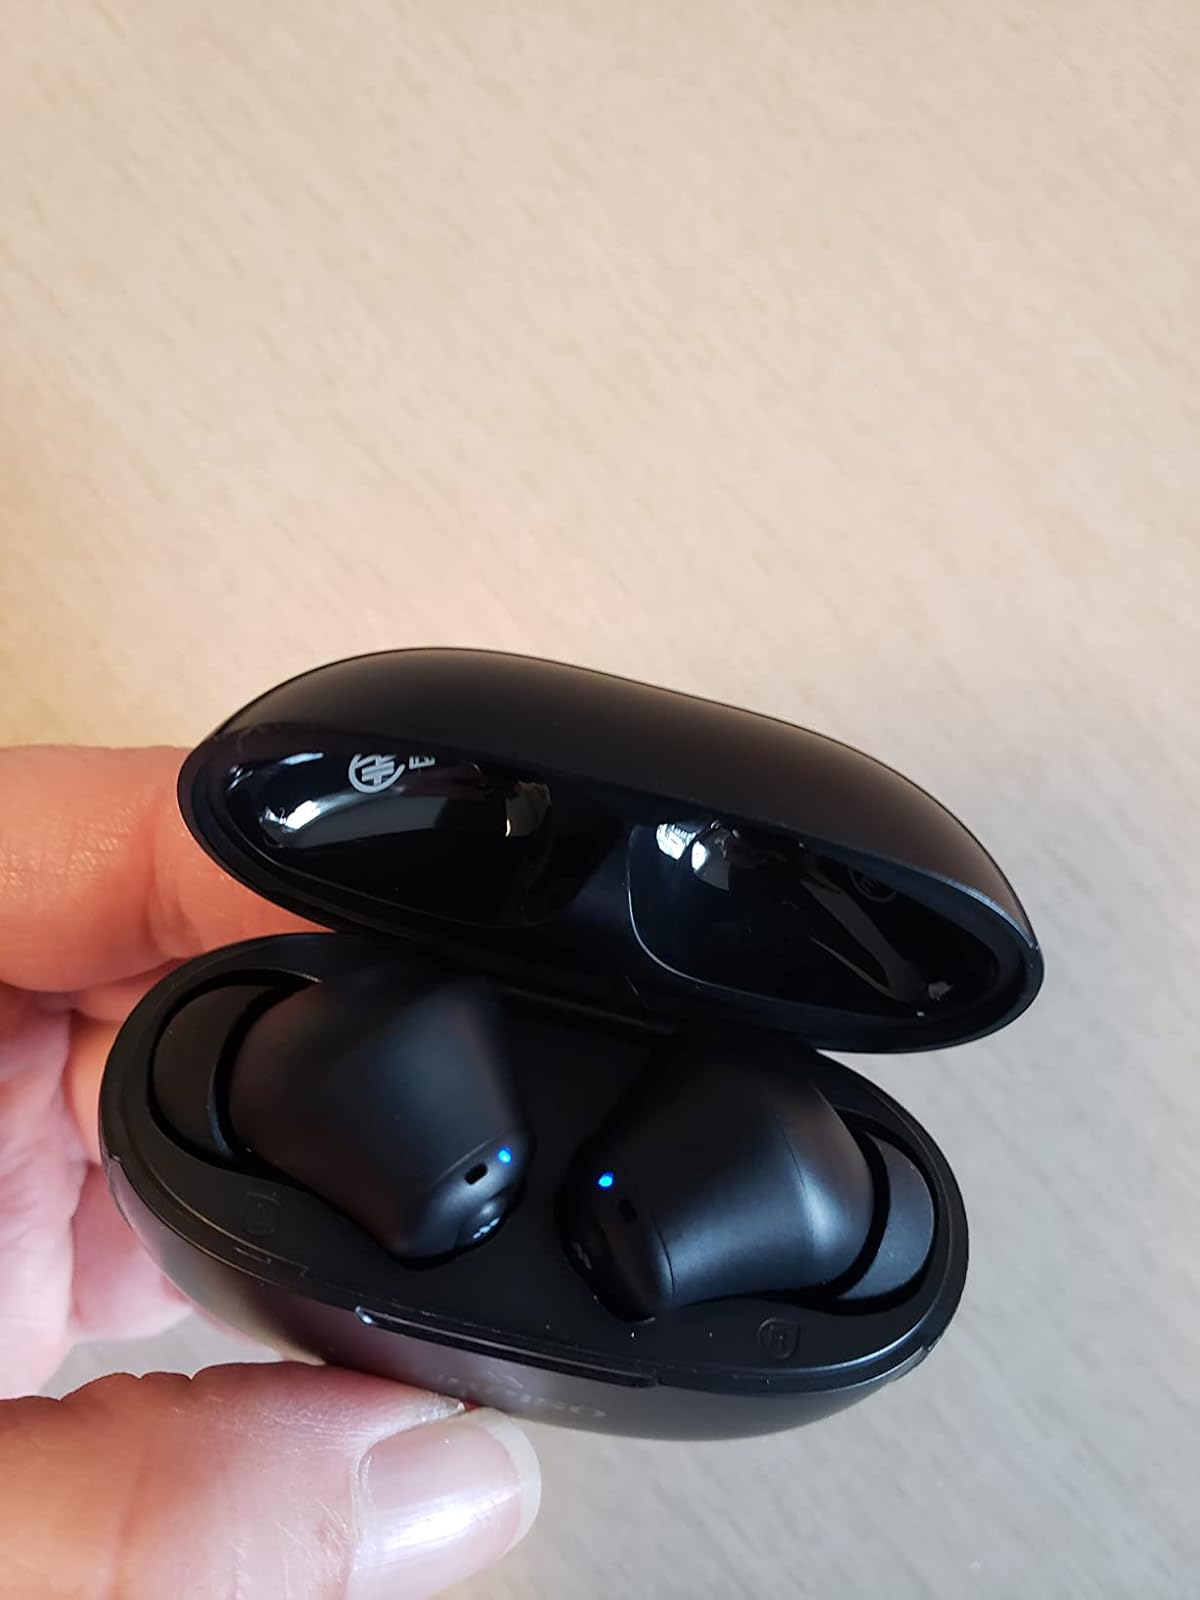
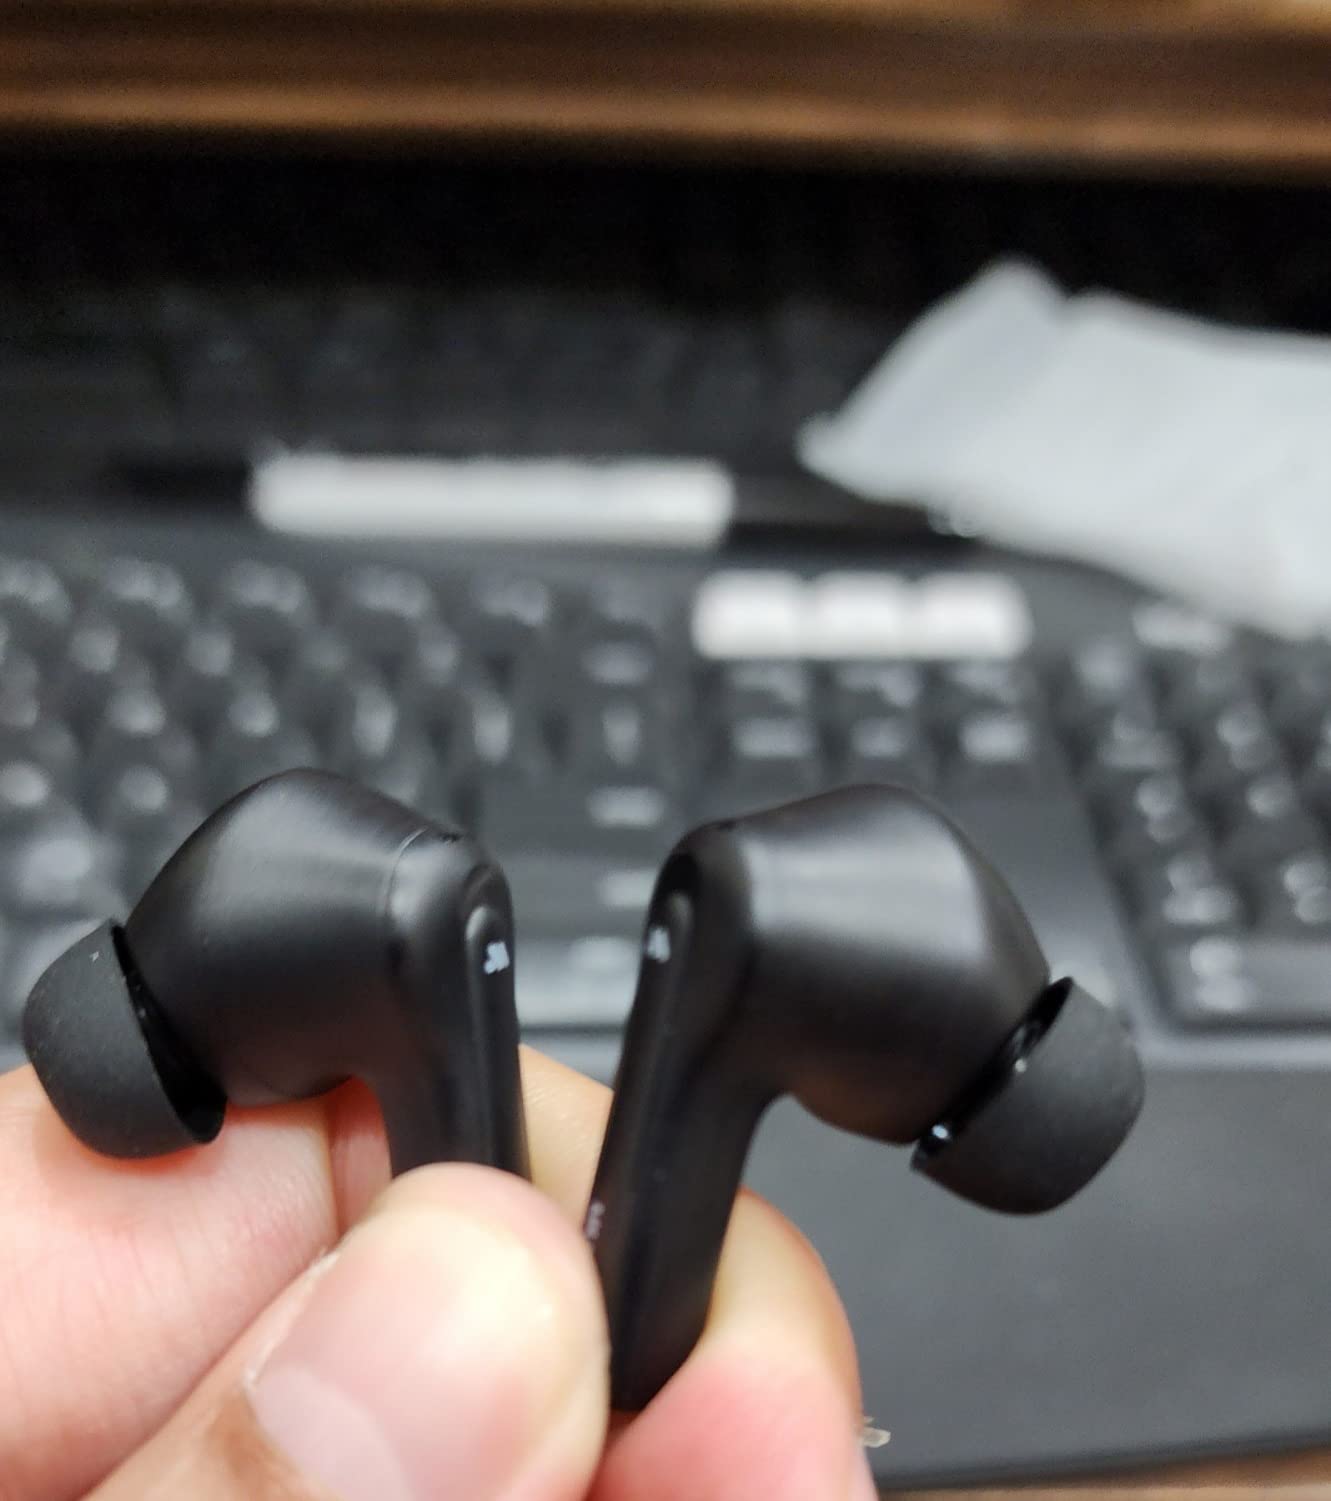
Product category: earbuds
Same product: yes